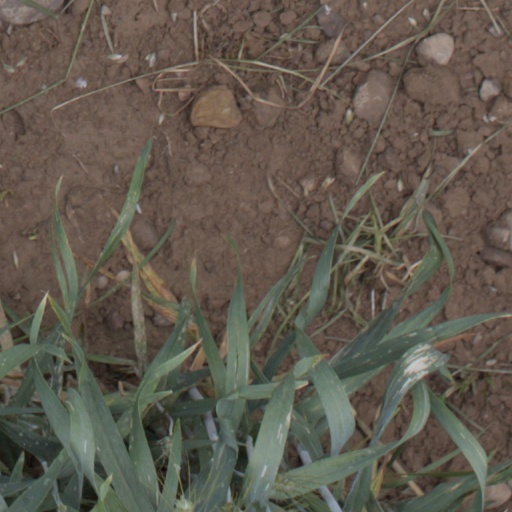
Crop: wheat